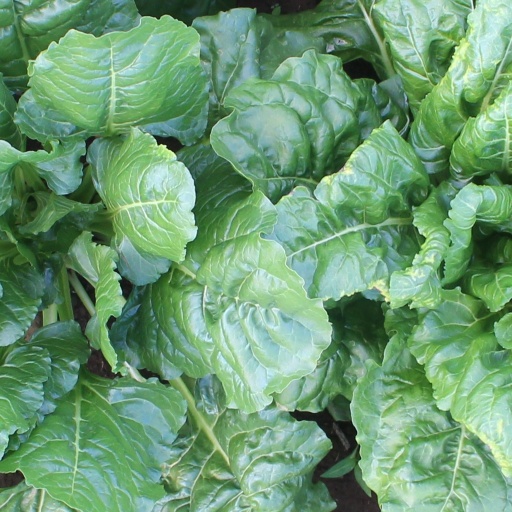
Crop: sugar beet